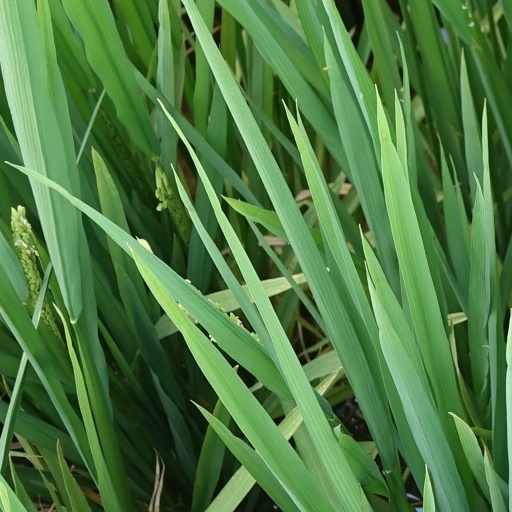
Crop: rice